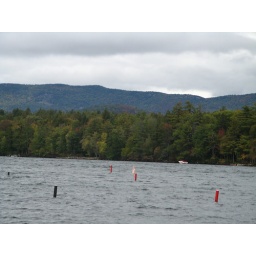
Squam lake by boat